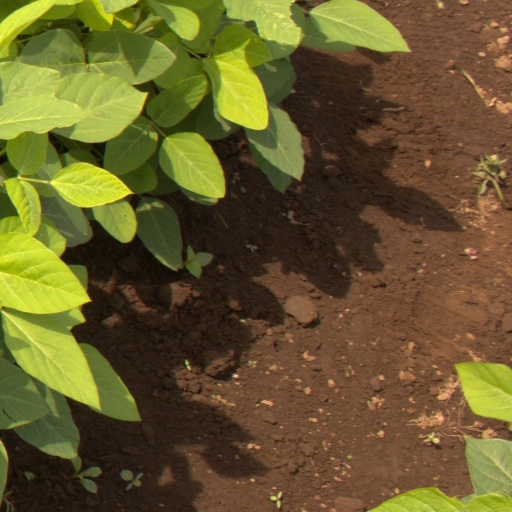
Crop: soybean